Barzilai Medical Center

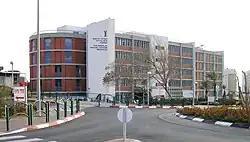
Barzilai Medical Center

Barzilai Medical Center ("Merkaz Refu'i Barzilai") is a 600-bed district general hospital in Ashkelon, Israel opened in 1961. The hospital serves a population of 500,000, including a large number of Ethiopian and Russian immigrants, and has more than 100,000 admissions annually.